David Ferrer

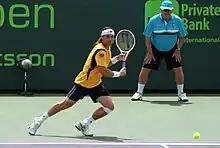
Ferrer in Miami

In the clay season, Ferrer played his first event at the Monte-Carlo Rolex Masters. After cruising through the first two rounds, he was routed by Fernando Verdasco. He rebounded by reaching the final of the Barcelona Open Banco Sabadell, losing to Rafael Nadal in the final. However, the Spaniard suffered early loses at the Internazionali BNL d'Italia, Estoril Open, and Mutua Madrileña Madrid Open. At the French Open, he fell to surprise finalist Robin Söderling in the third round. He played his Wimbledon warm-up at the Ordina Open and was upset by compatriot Iván Navarro in the quarterfinals. At Wimbledon, Ferrer suffered another third-round loss in a Grand Slam, this time falling to Czech Radek Štěpánek in five sets.